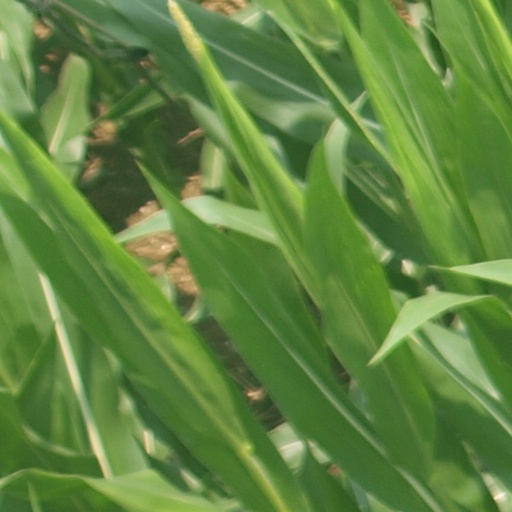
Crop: maize; corn